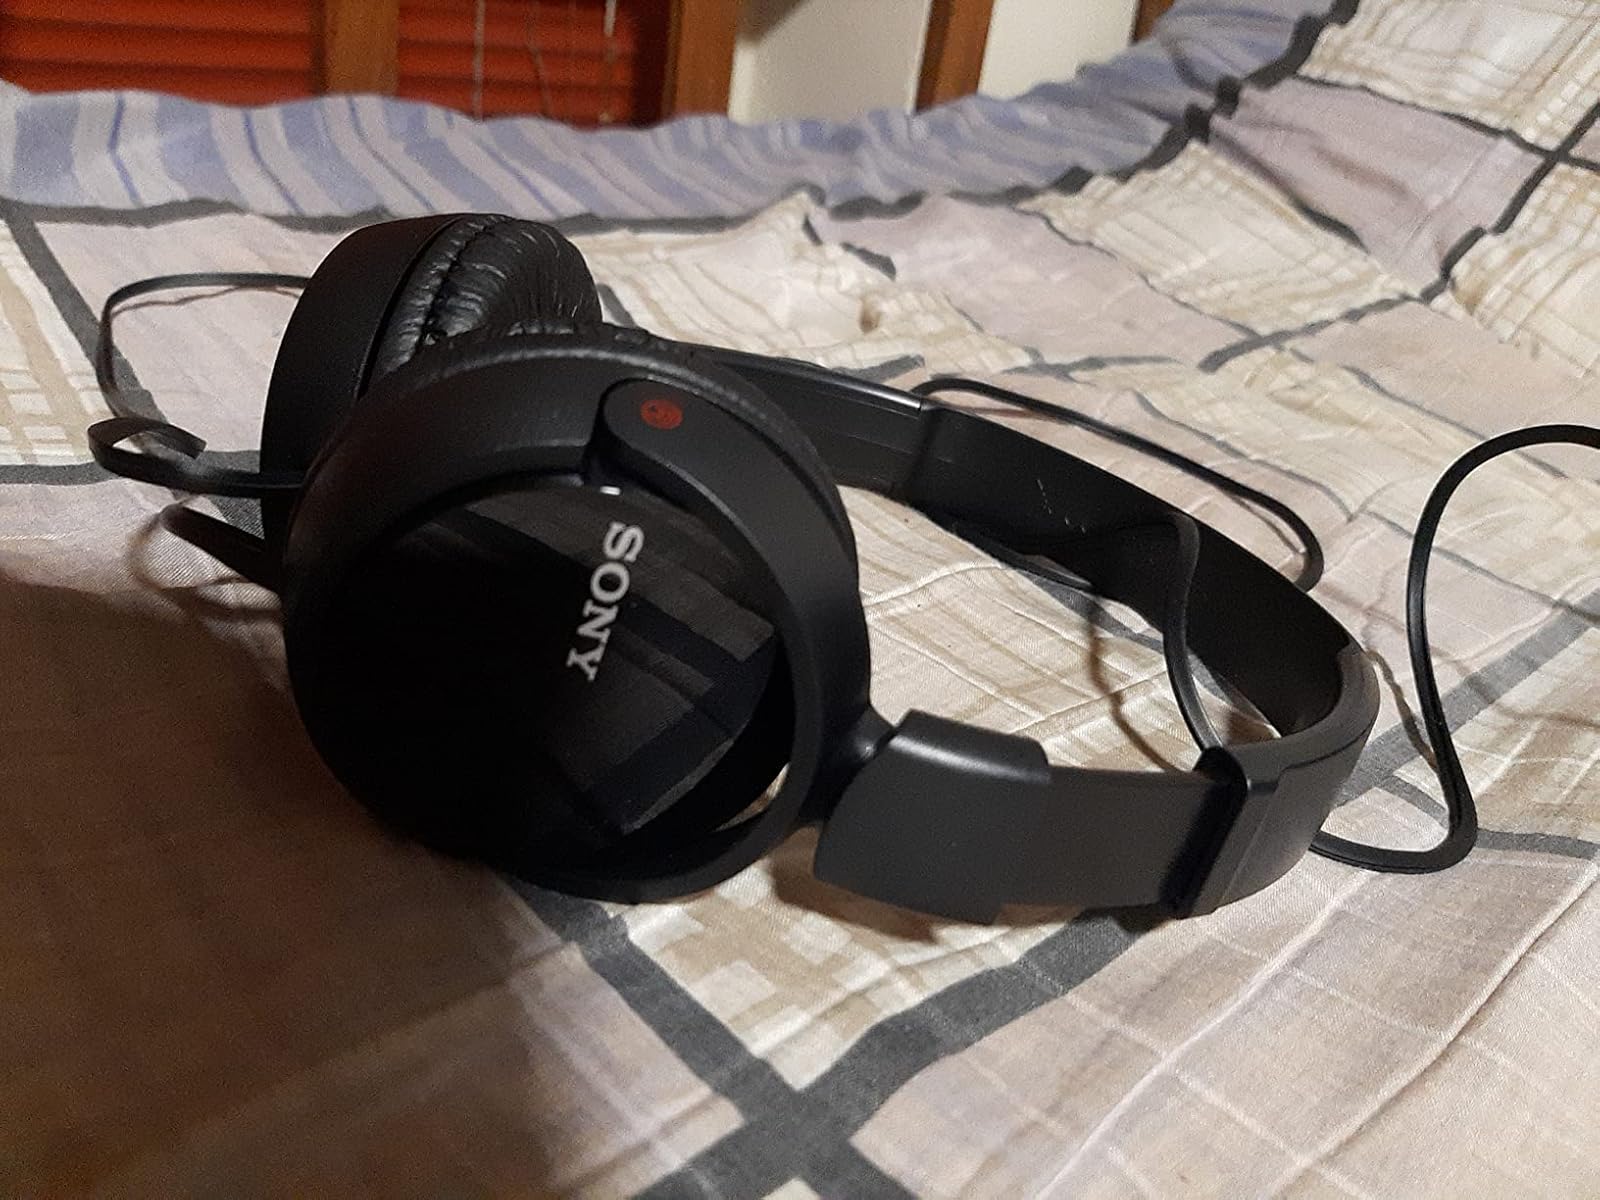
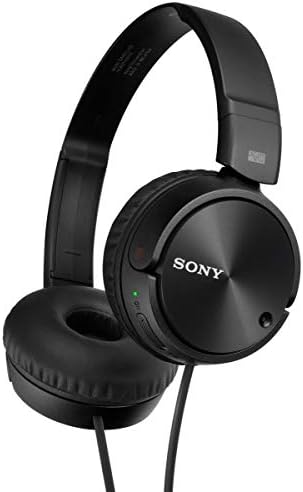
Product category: headphones
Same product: yes